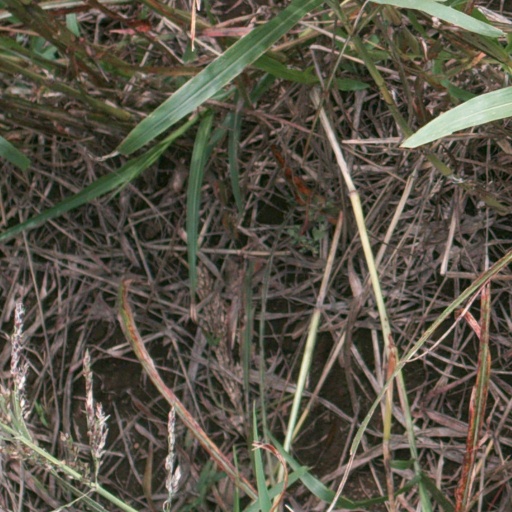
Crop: sorghum